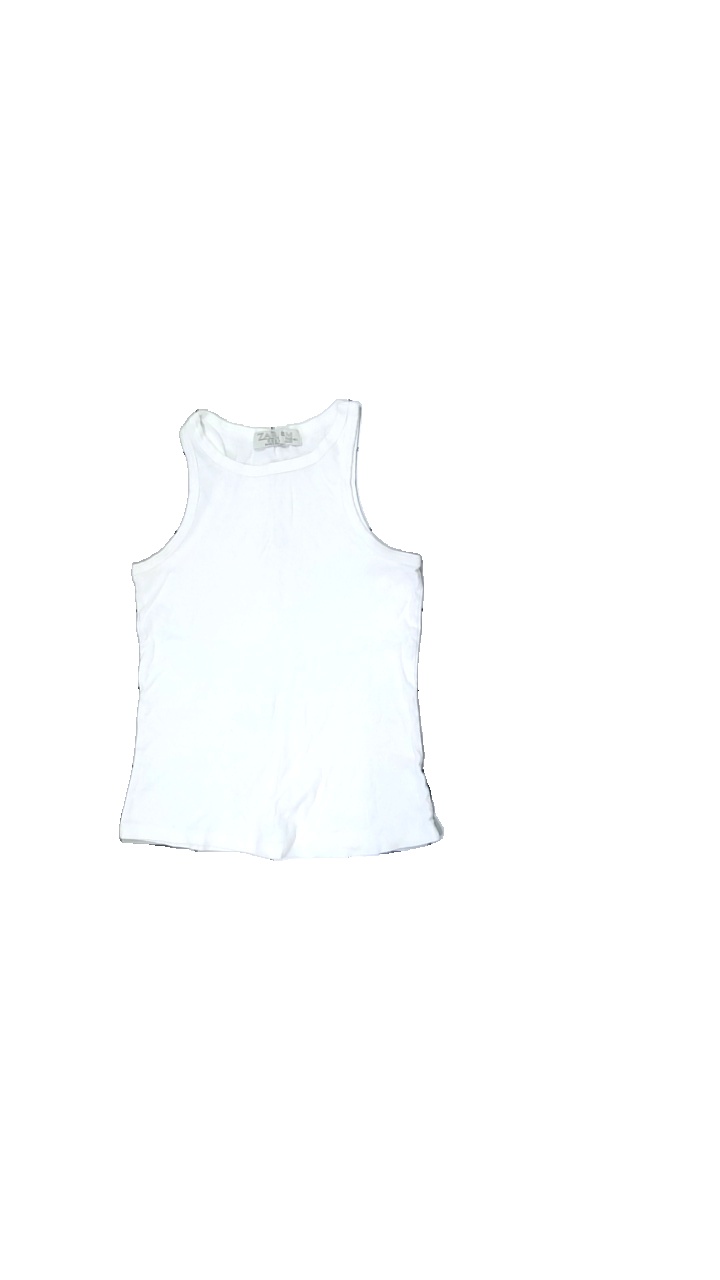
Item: Tank Top (Ladies)
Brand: Zara
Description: sweat staines
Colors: White
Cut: Tight, C-collar
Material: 100% Cotton
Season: All
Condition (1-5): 2
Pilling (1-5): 5
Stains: Minor
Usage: Export
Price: <50